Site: brandenburg
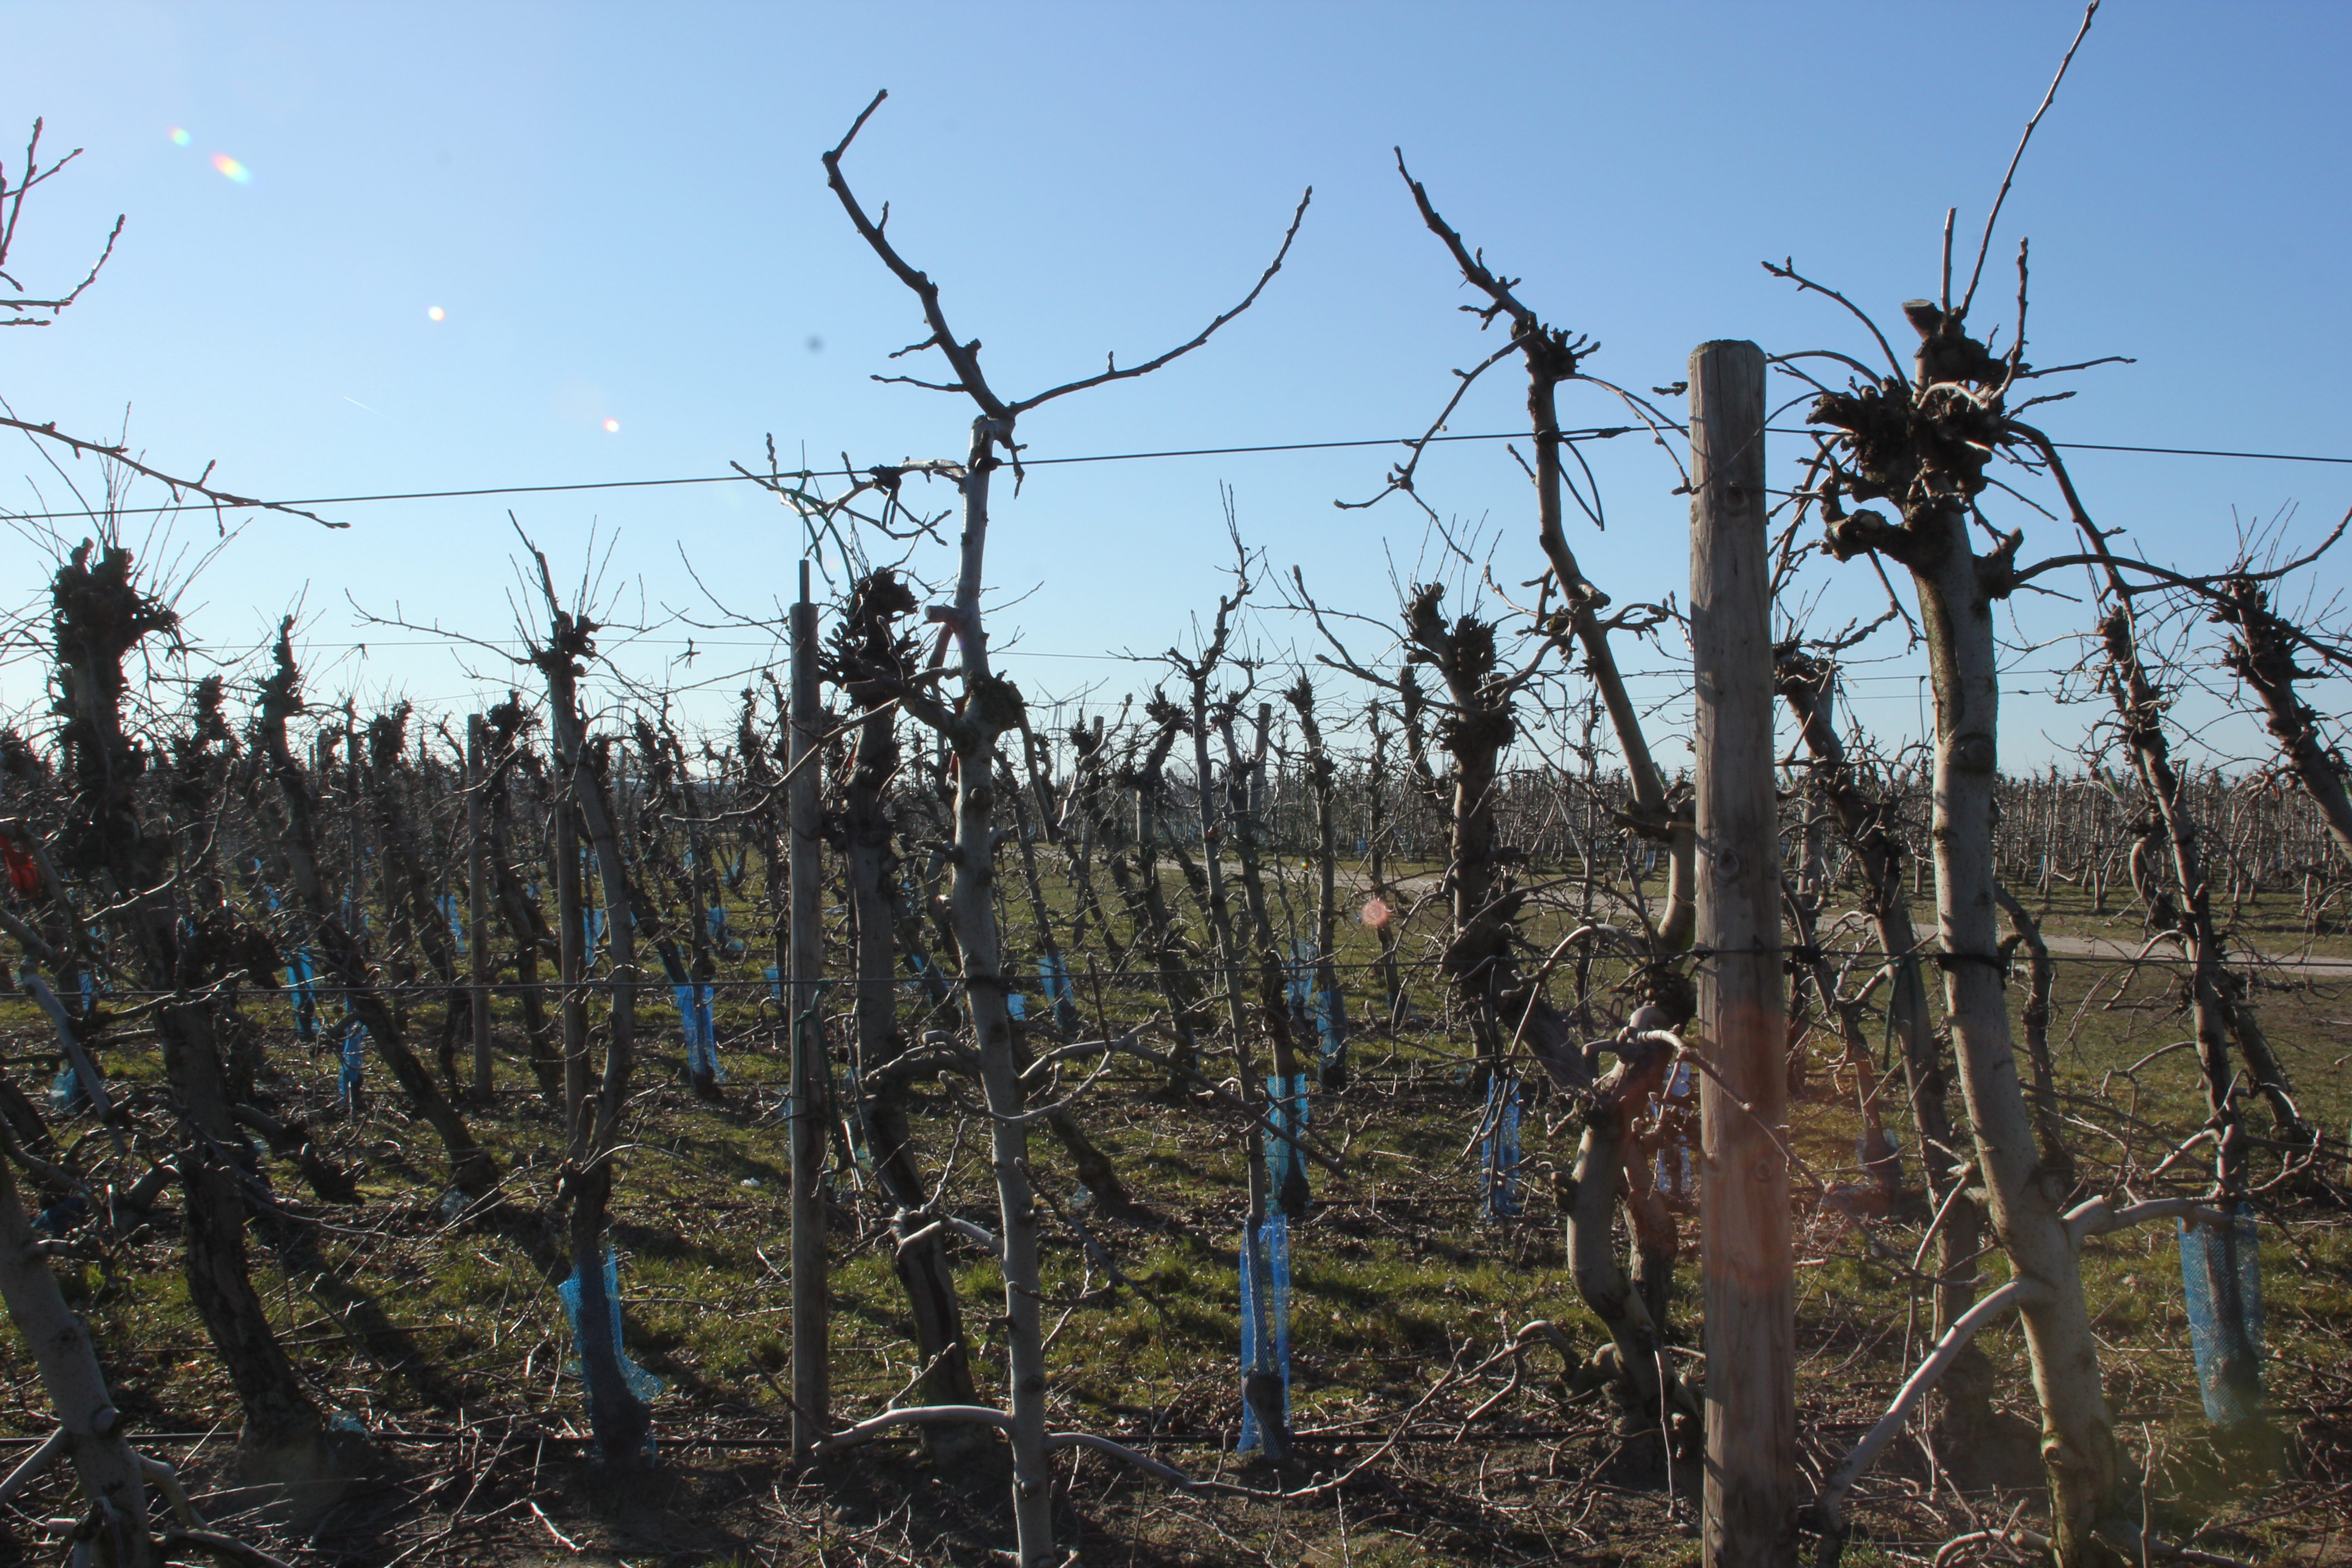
Growth stage (BBCH 03): Bud development